Warszawa Wola railway station

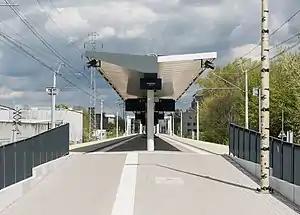
Warszawa Wola in 2020

Warszawa Wola railway station is a railway station in the Wola district of Warsaw, Poland. It was built on the Warsaw orbital line, which goes through Warszawa Gdańska station. In 2011, it is used exclusively by Koleje Mazowieckie who run the KM9 services from Warszawa Zachodnia through the north of the Masovian Voivodeship to Działdowo, in the Warmian-Masurian Voivodeship via Legionowo, Nasielsk, Modlin, Ciechanów and Mława, at all of which some trains terminate.